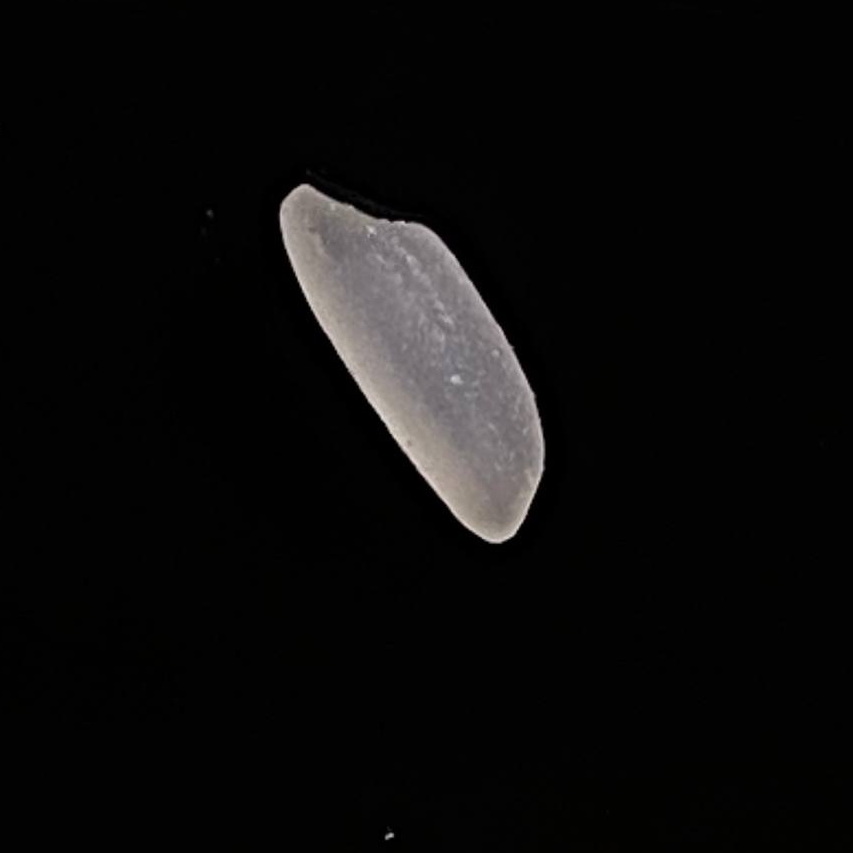
Rice variety: Katarivog